Imperial German Navy

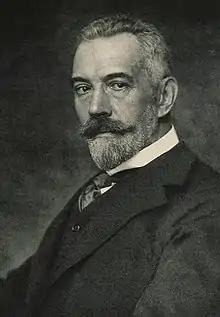
Chancellor Bethmann Hollweg argued for a guaranteed proportion of military expenditure for the army.

On 3 December 1906 the Royal Navy received a new battleship, . She became famous as the first of a new concept in battleship design, using all big gun, single size of calibre armament. She used turbine propulsion for greater speed and less space required by the machinery, and guns arranged so that three times as many could be brought to bear when firing ahead, and twice as many when firing broadside. The design was not a uniquely British concept as similar ships were being built around the world, nor was it uniquely intended as a counter to German naval expansion, but the effect was to immediately require Germany to reconsider its naval building program. The battleship design was complemented by the introduction of a variant with lighter armour and greater speed, which became the battlecruiser.